History of Lodi

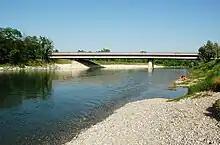
The bridge of the eastern bypass, opened in 2001

The decades following the birth of the Italian Republic were characterized by a marked demographic increase: the population of the municipality grew from about 30,000 inhabitants in the immediate postwar period to 44,422 residents in the general census conducted in 1971. Beginning in 1955, Lodi likewise experienced an impetuous urban and infrastructural development involving both banks of the Adda River: new neighborhoods sprang up, including that of the "Fanfani houses" (west of the historic center) and the "Oliva village" (southwest), both built under the INA-Casa program. Public life at that time was marked by the difficulty in reaching an agreement on the municipal master plan, which was not approved until March 1970 after nearly a century of fruitless attempts.